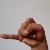
The image shows a hand gesture representing the letter 'J' in Indian Sign Language.